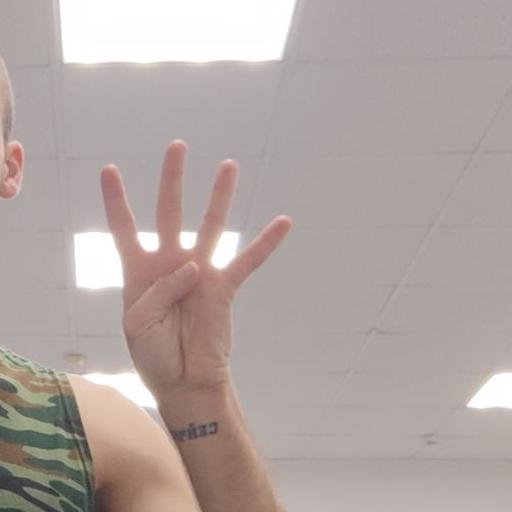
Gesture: four